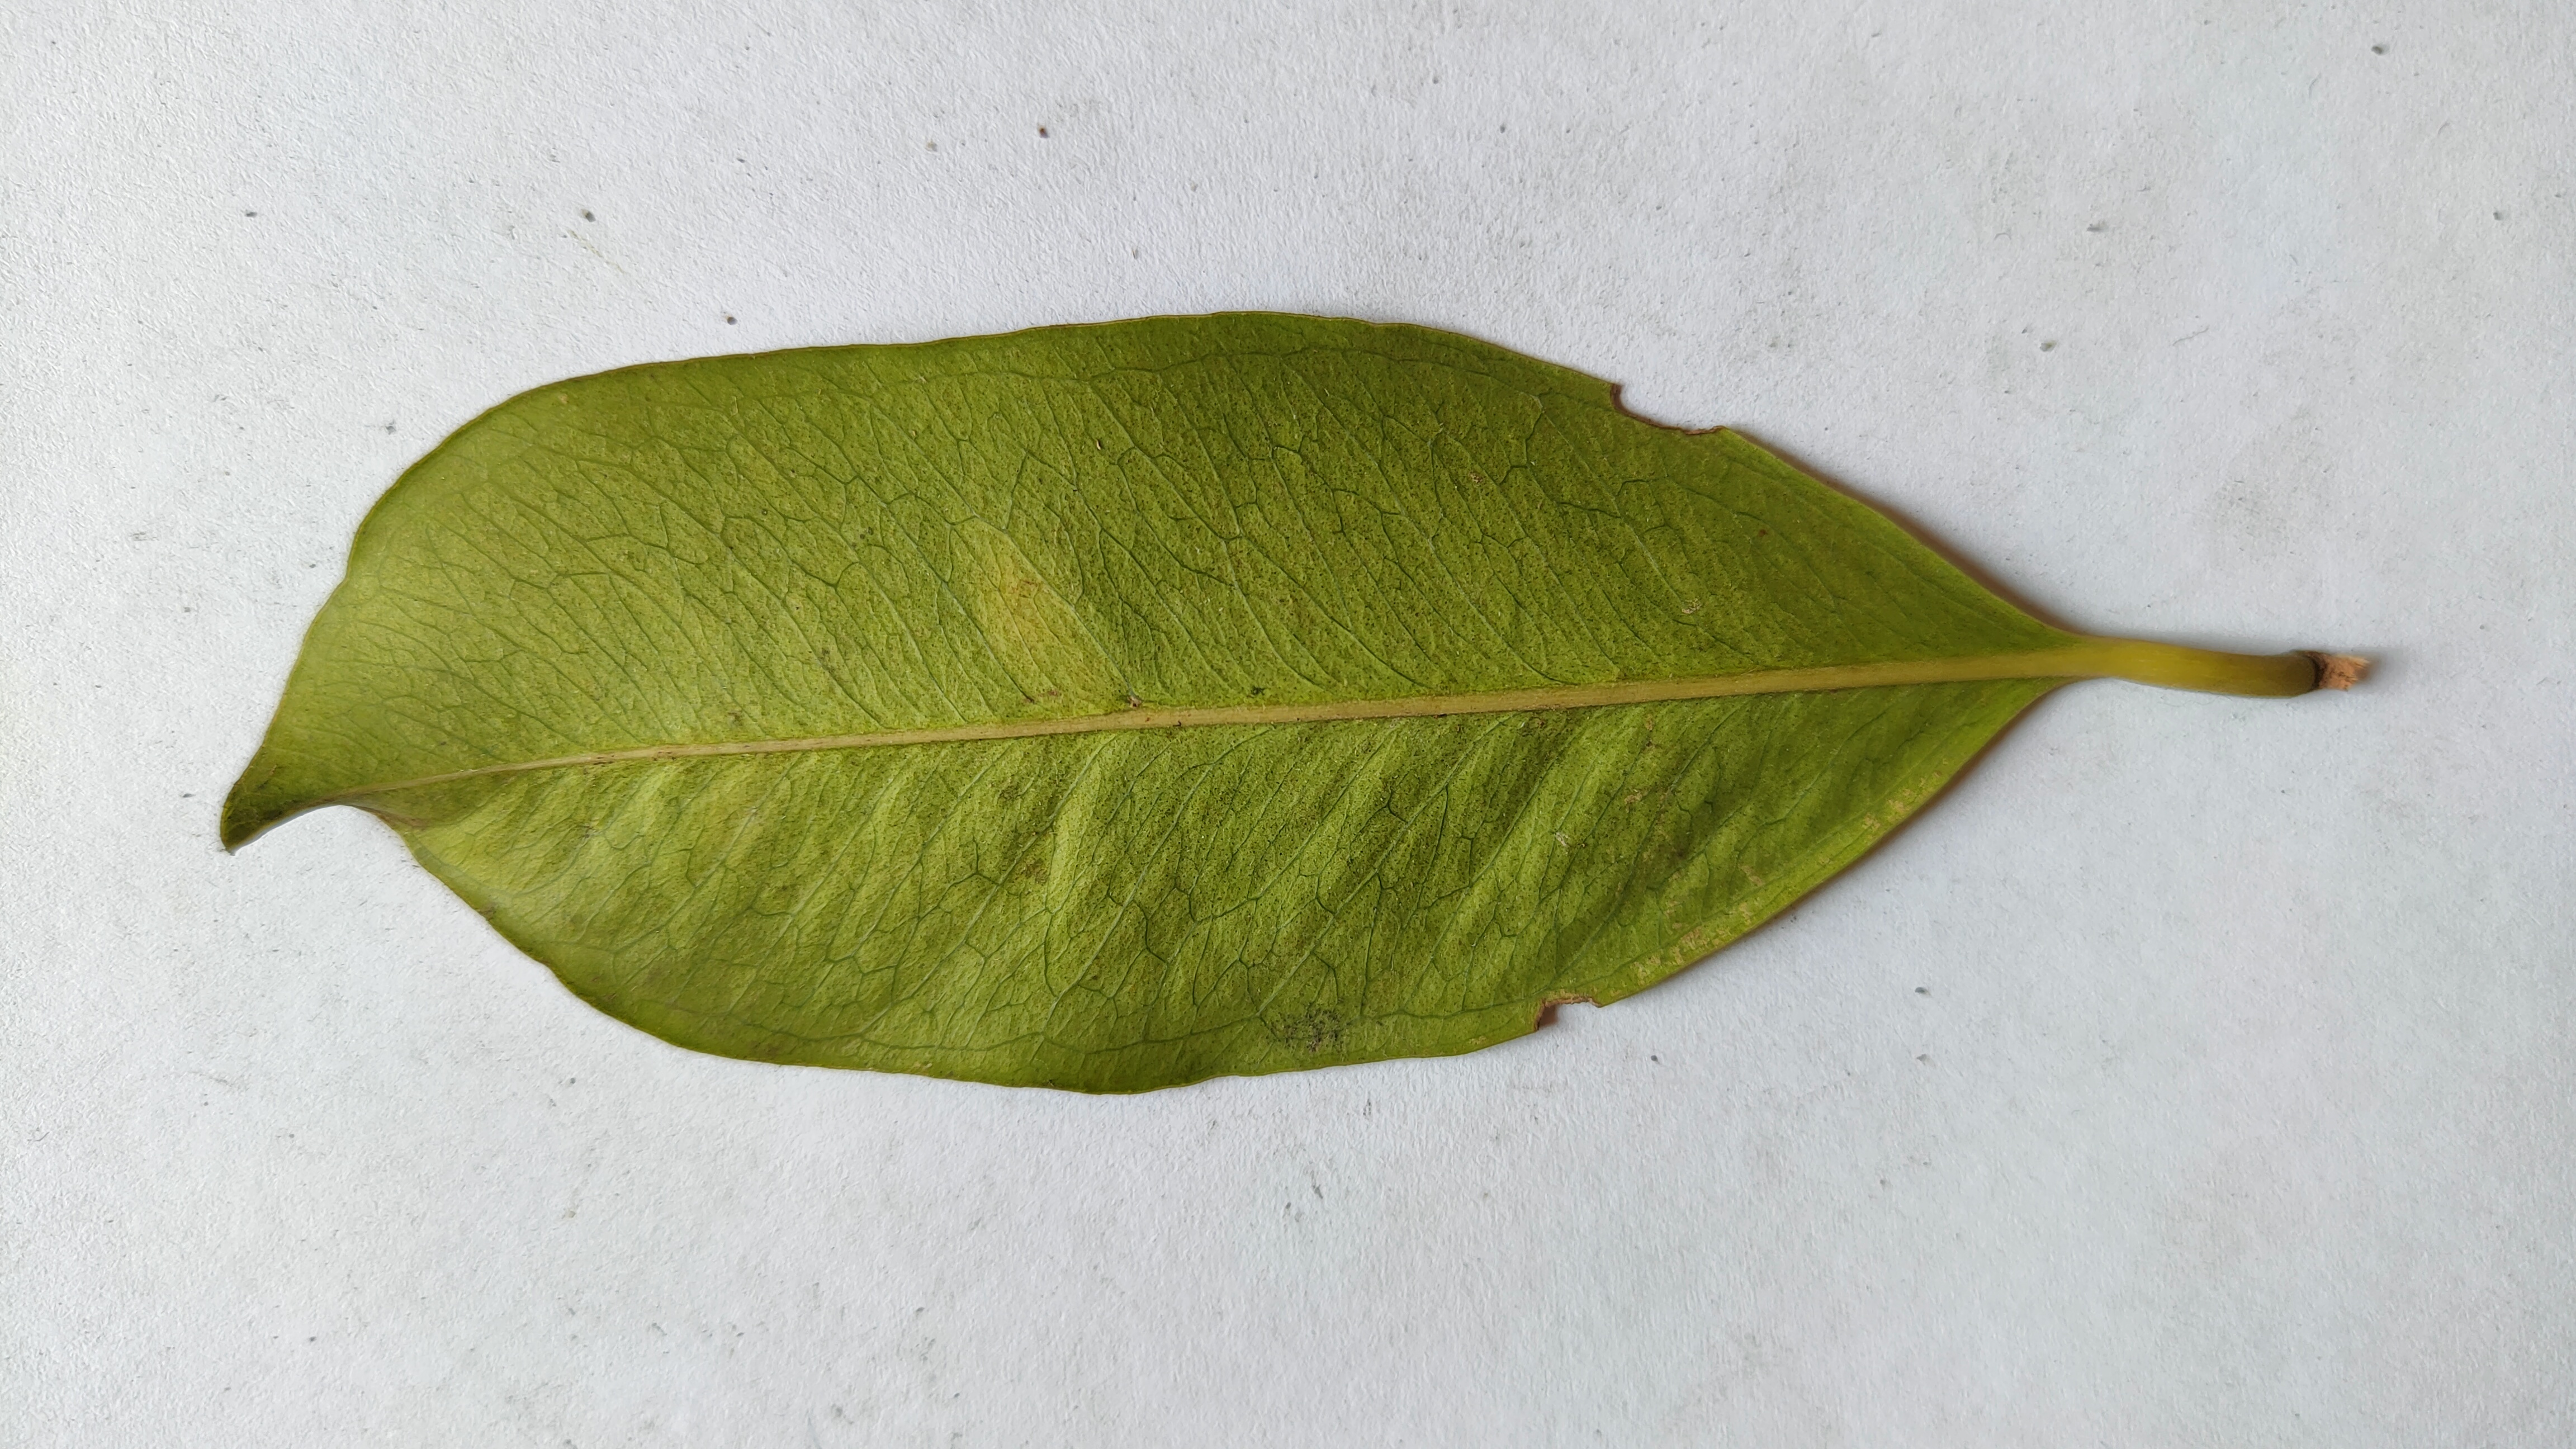
Leaf variety: Black plum